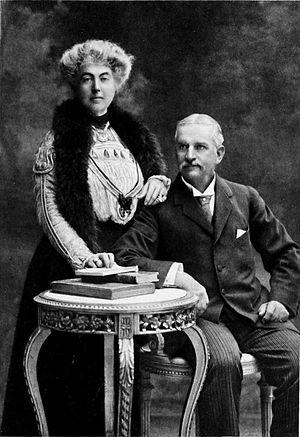
William Hunter Workman, né le 16 février 1847 à Worcester et mort le 10 octobre 1937 à Newton, est un médecin, géographe, explorateur et auteur américain. Il est le mari de Fanny Bullock Workman. C'est lui qui donne envie à sa femme de faire de l'alpinisme. Ensemble, ils traversent l'Espagne, la Suisse, la France, l'Italie, l'Algérie, l'Inde.